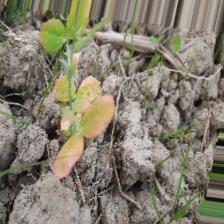
Label: Lentil Rust